Tamara Griesser Pečar

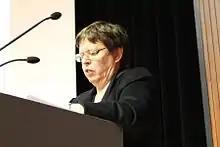
Tamara Griesser Pečar in 2011

Tamara Griesser Pečar (born 18 March 1947) is a Slovenian historian.